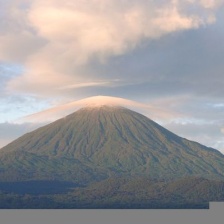
Cloud type: Altocumulus